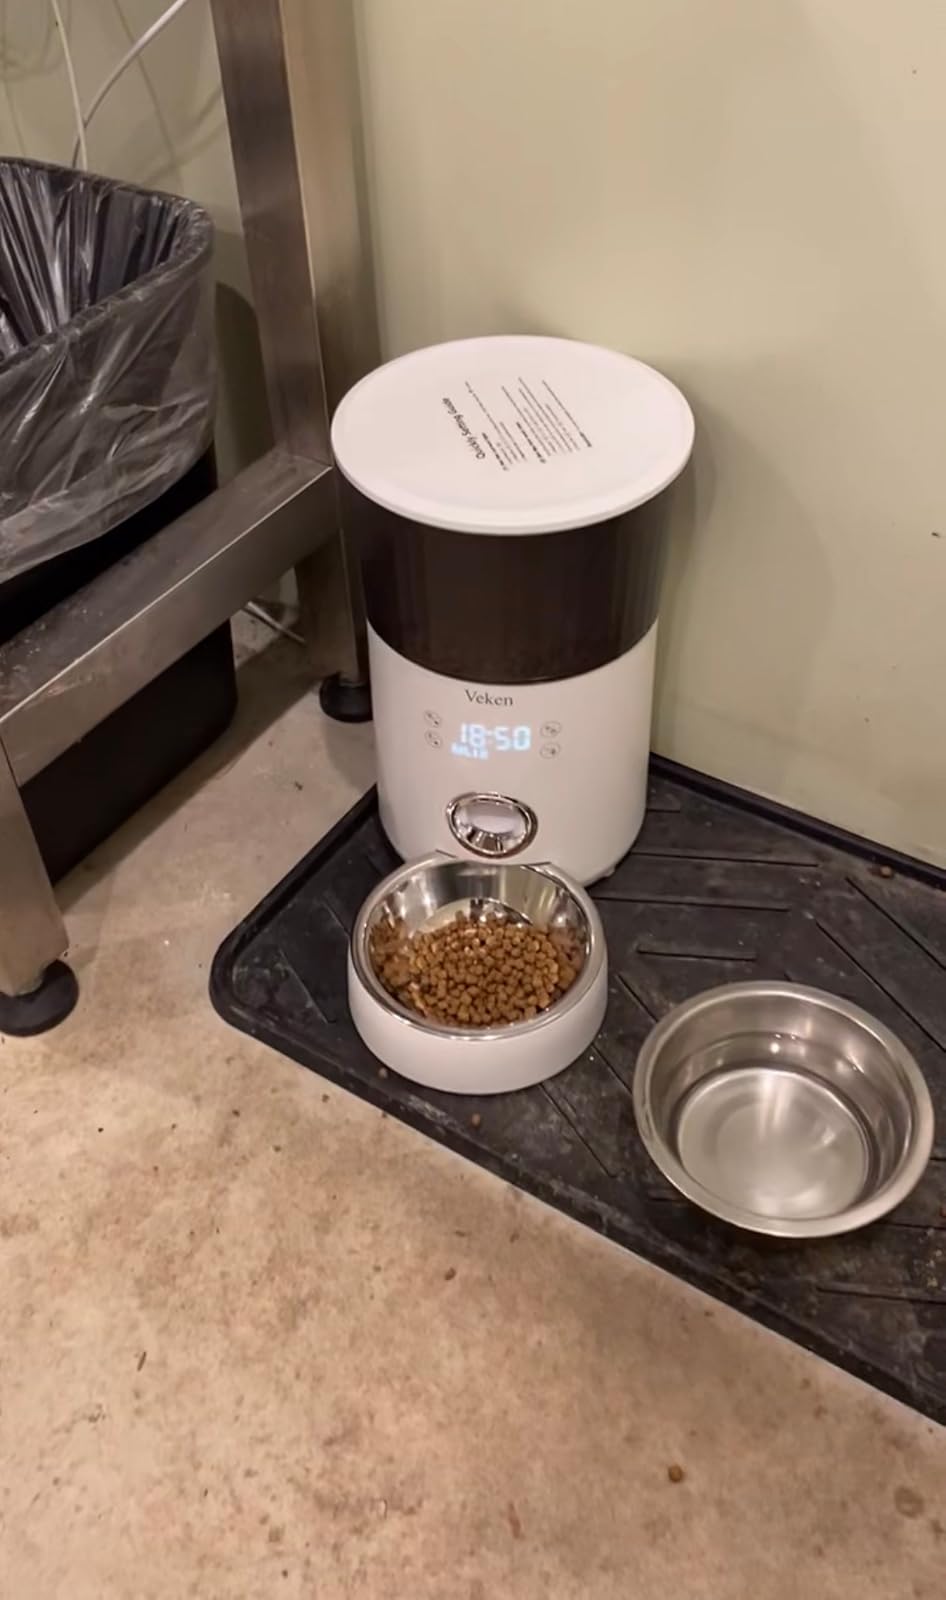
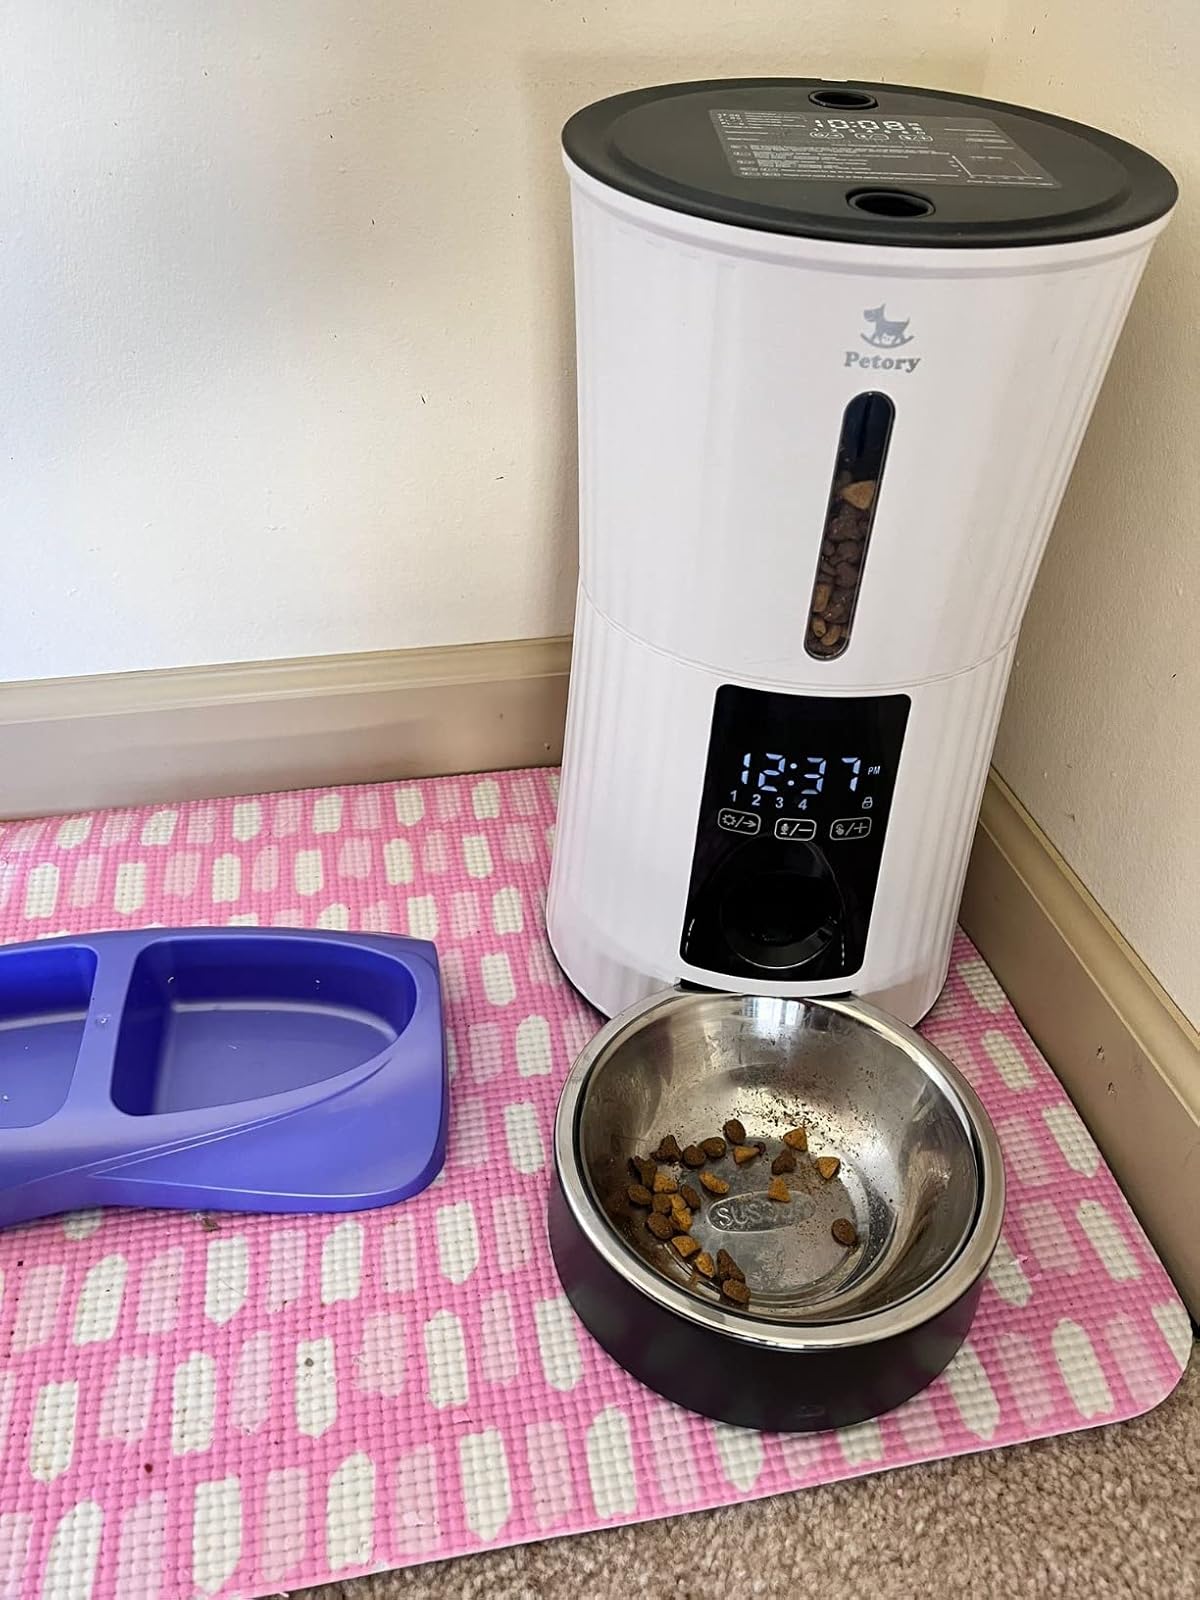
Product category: items_feeder
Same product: no